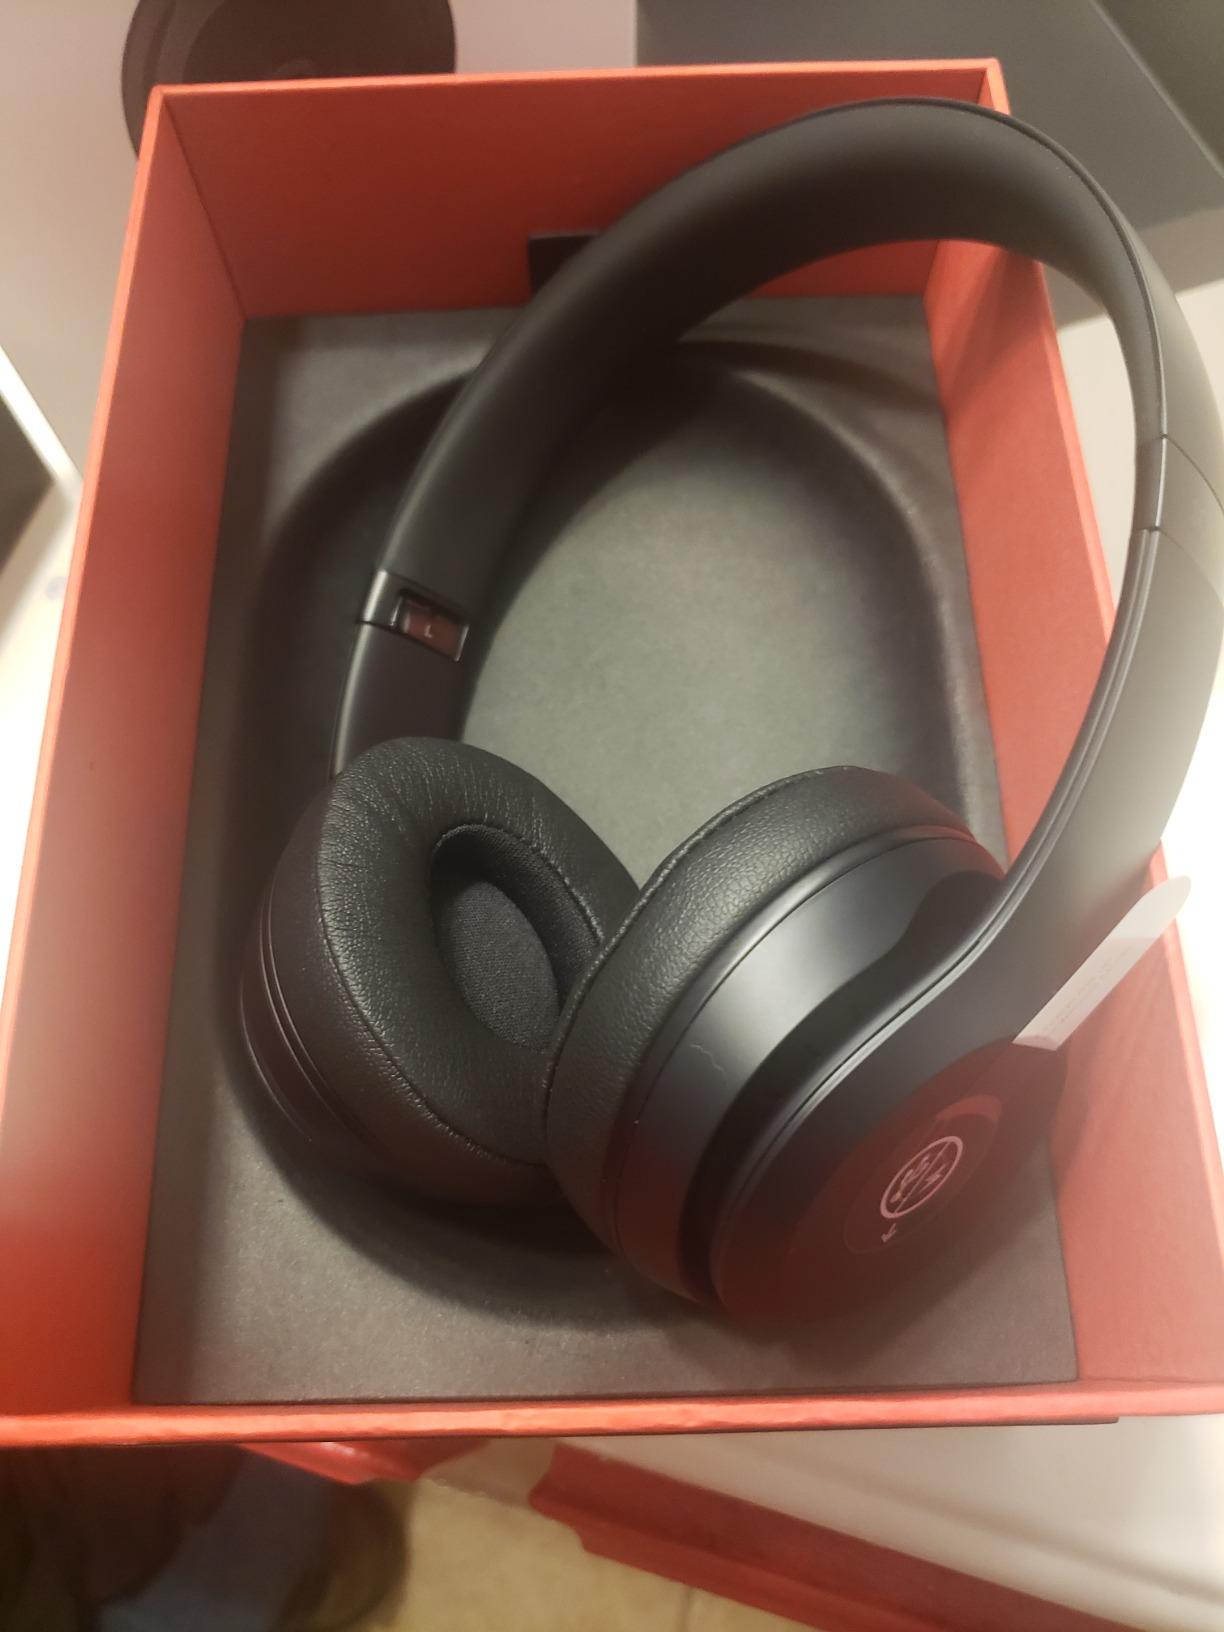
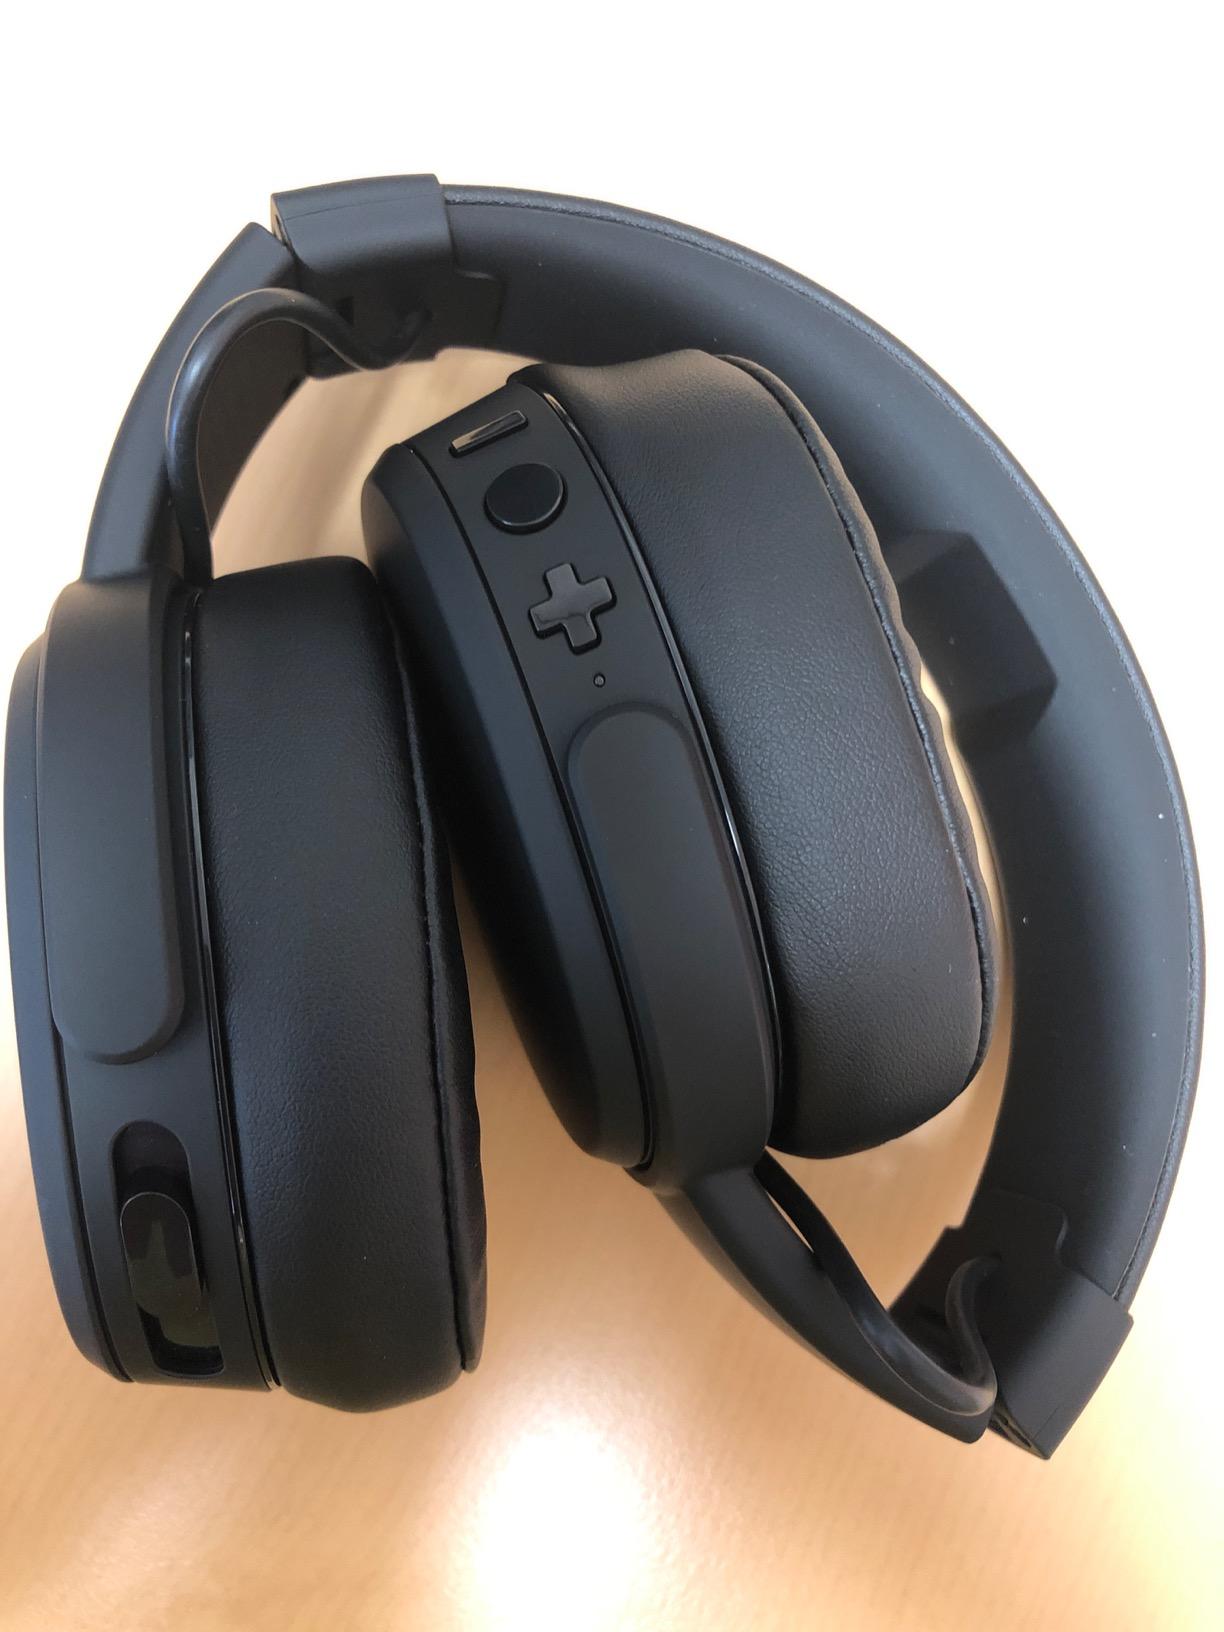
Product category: headphones
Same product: no